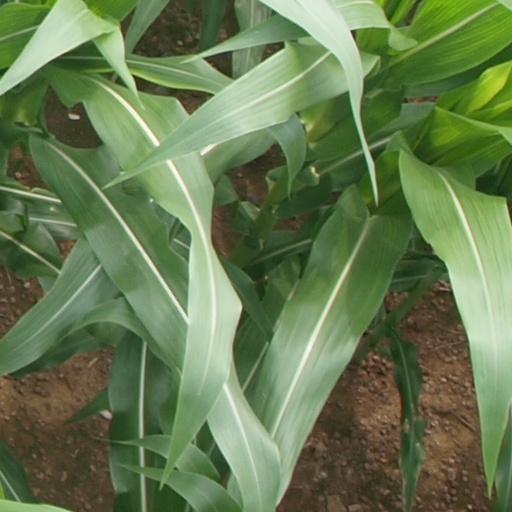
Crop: maize; corn